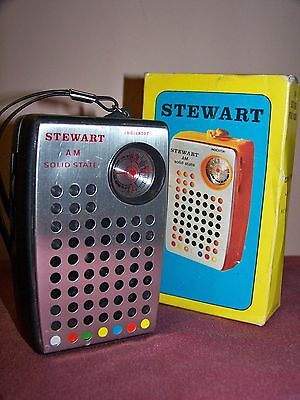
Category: toaster